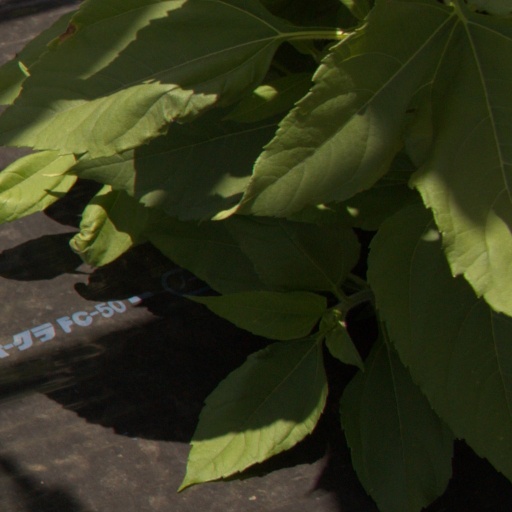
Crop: Jerusalem artichoke